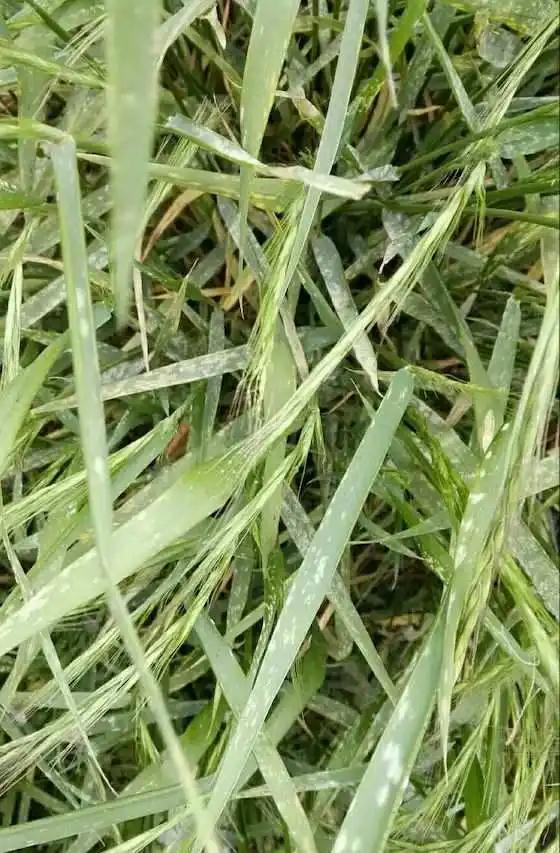
Plant: Wheat
Disease: wheat powdery mildew